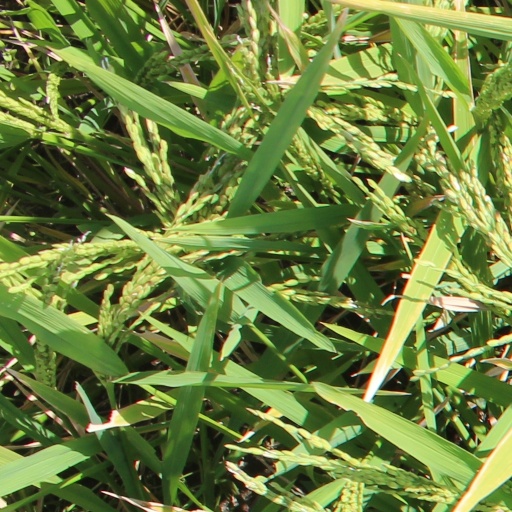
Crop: rice